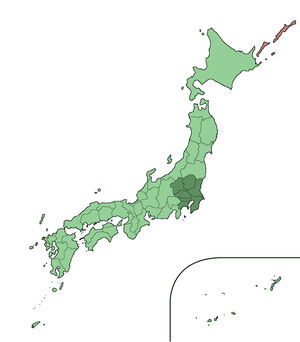
La région du Kantō est une division géographique de Honshū, l'île principale du Japon.
Les villes noyaux sont des villes japonaises où résident plus de 300 000 habitants. Elles sont compétentes dans certains domaines habituellement réservés aux préfectures mais dans une moindre mesure que les villes désignées par ordonnance gouvernementale.